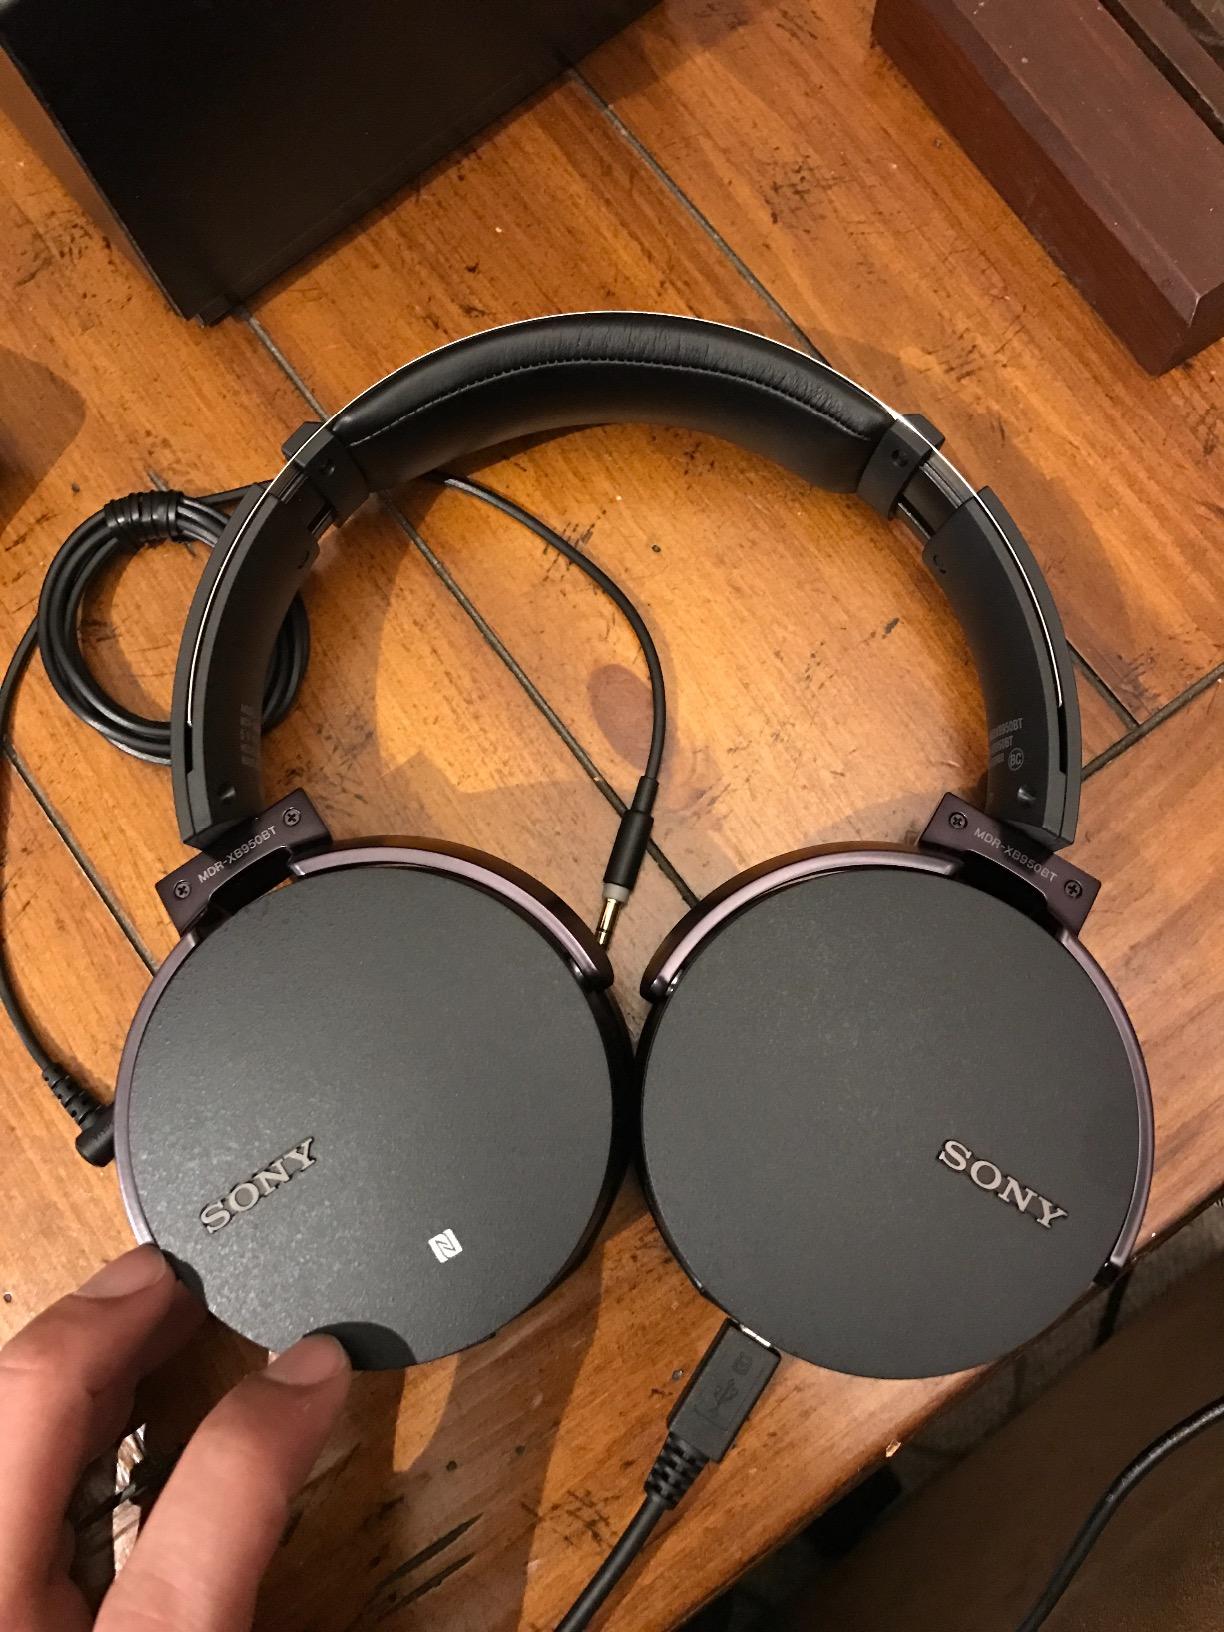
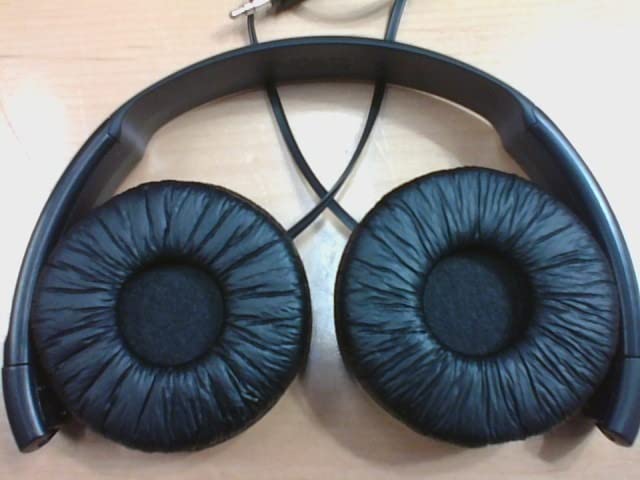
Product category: headphones
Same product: no